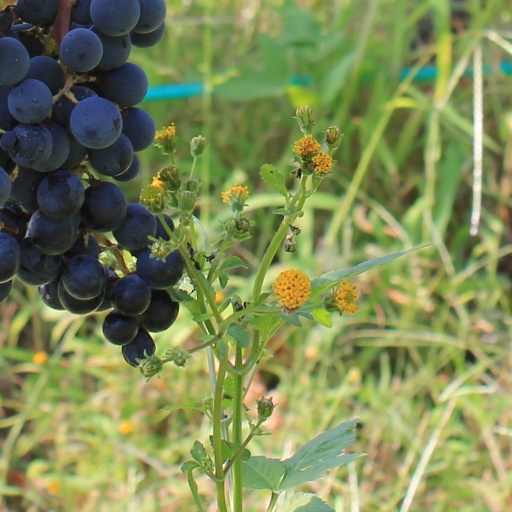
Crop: grape